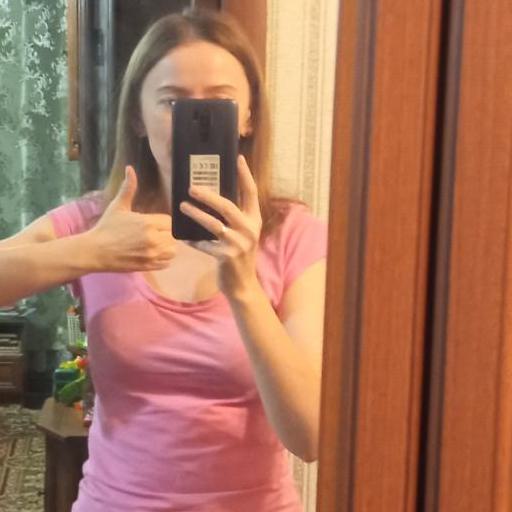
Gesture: no_gesture